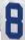
Number: 8